Answer in natural language. Considering the relative positions, is black modern high-back chair above or below Doorway? Choose between the following options: below or above
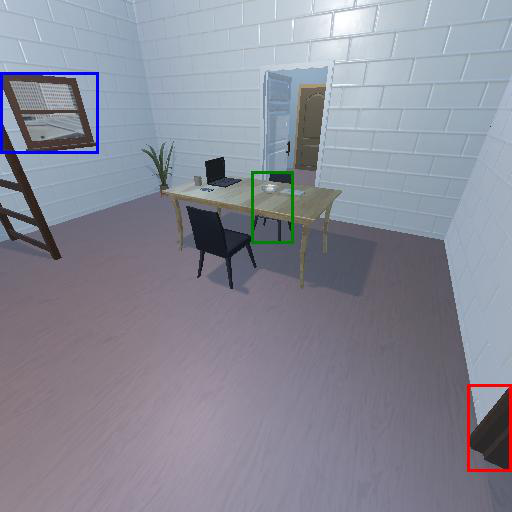
<answer>above</answer>